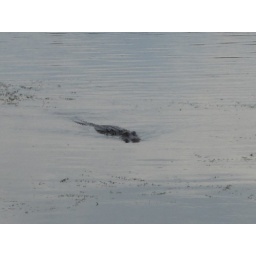
While taking pictures of the lake and it's view we spotted this alligator in the water just watching us